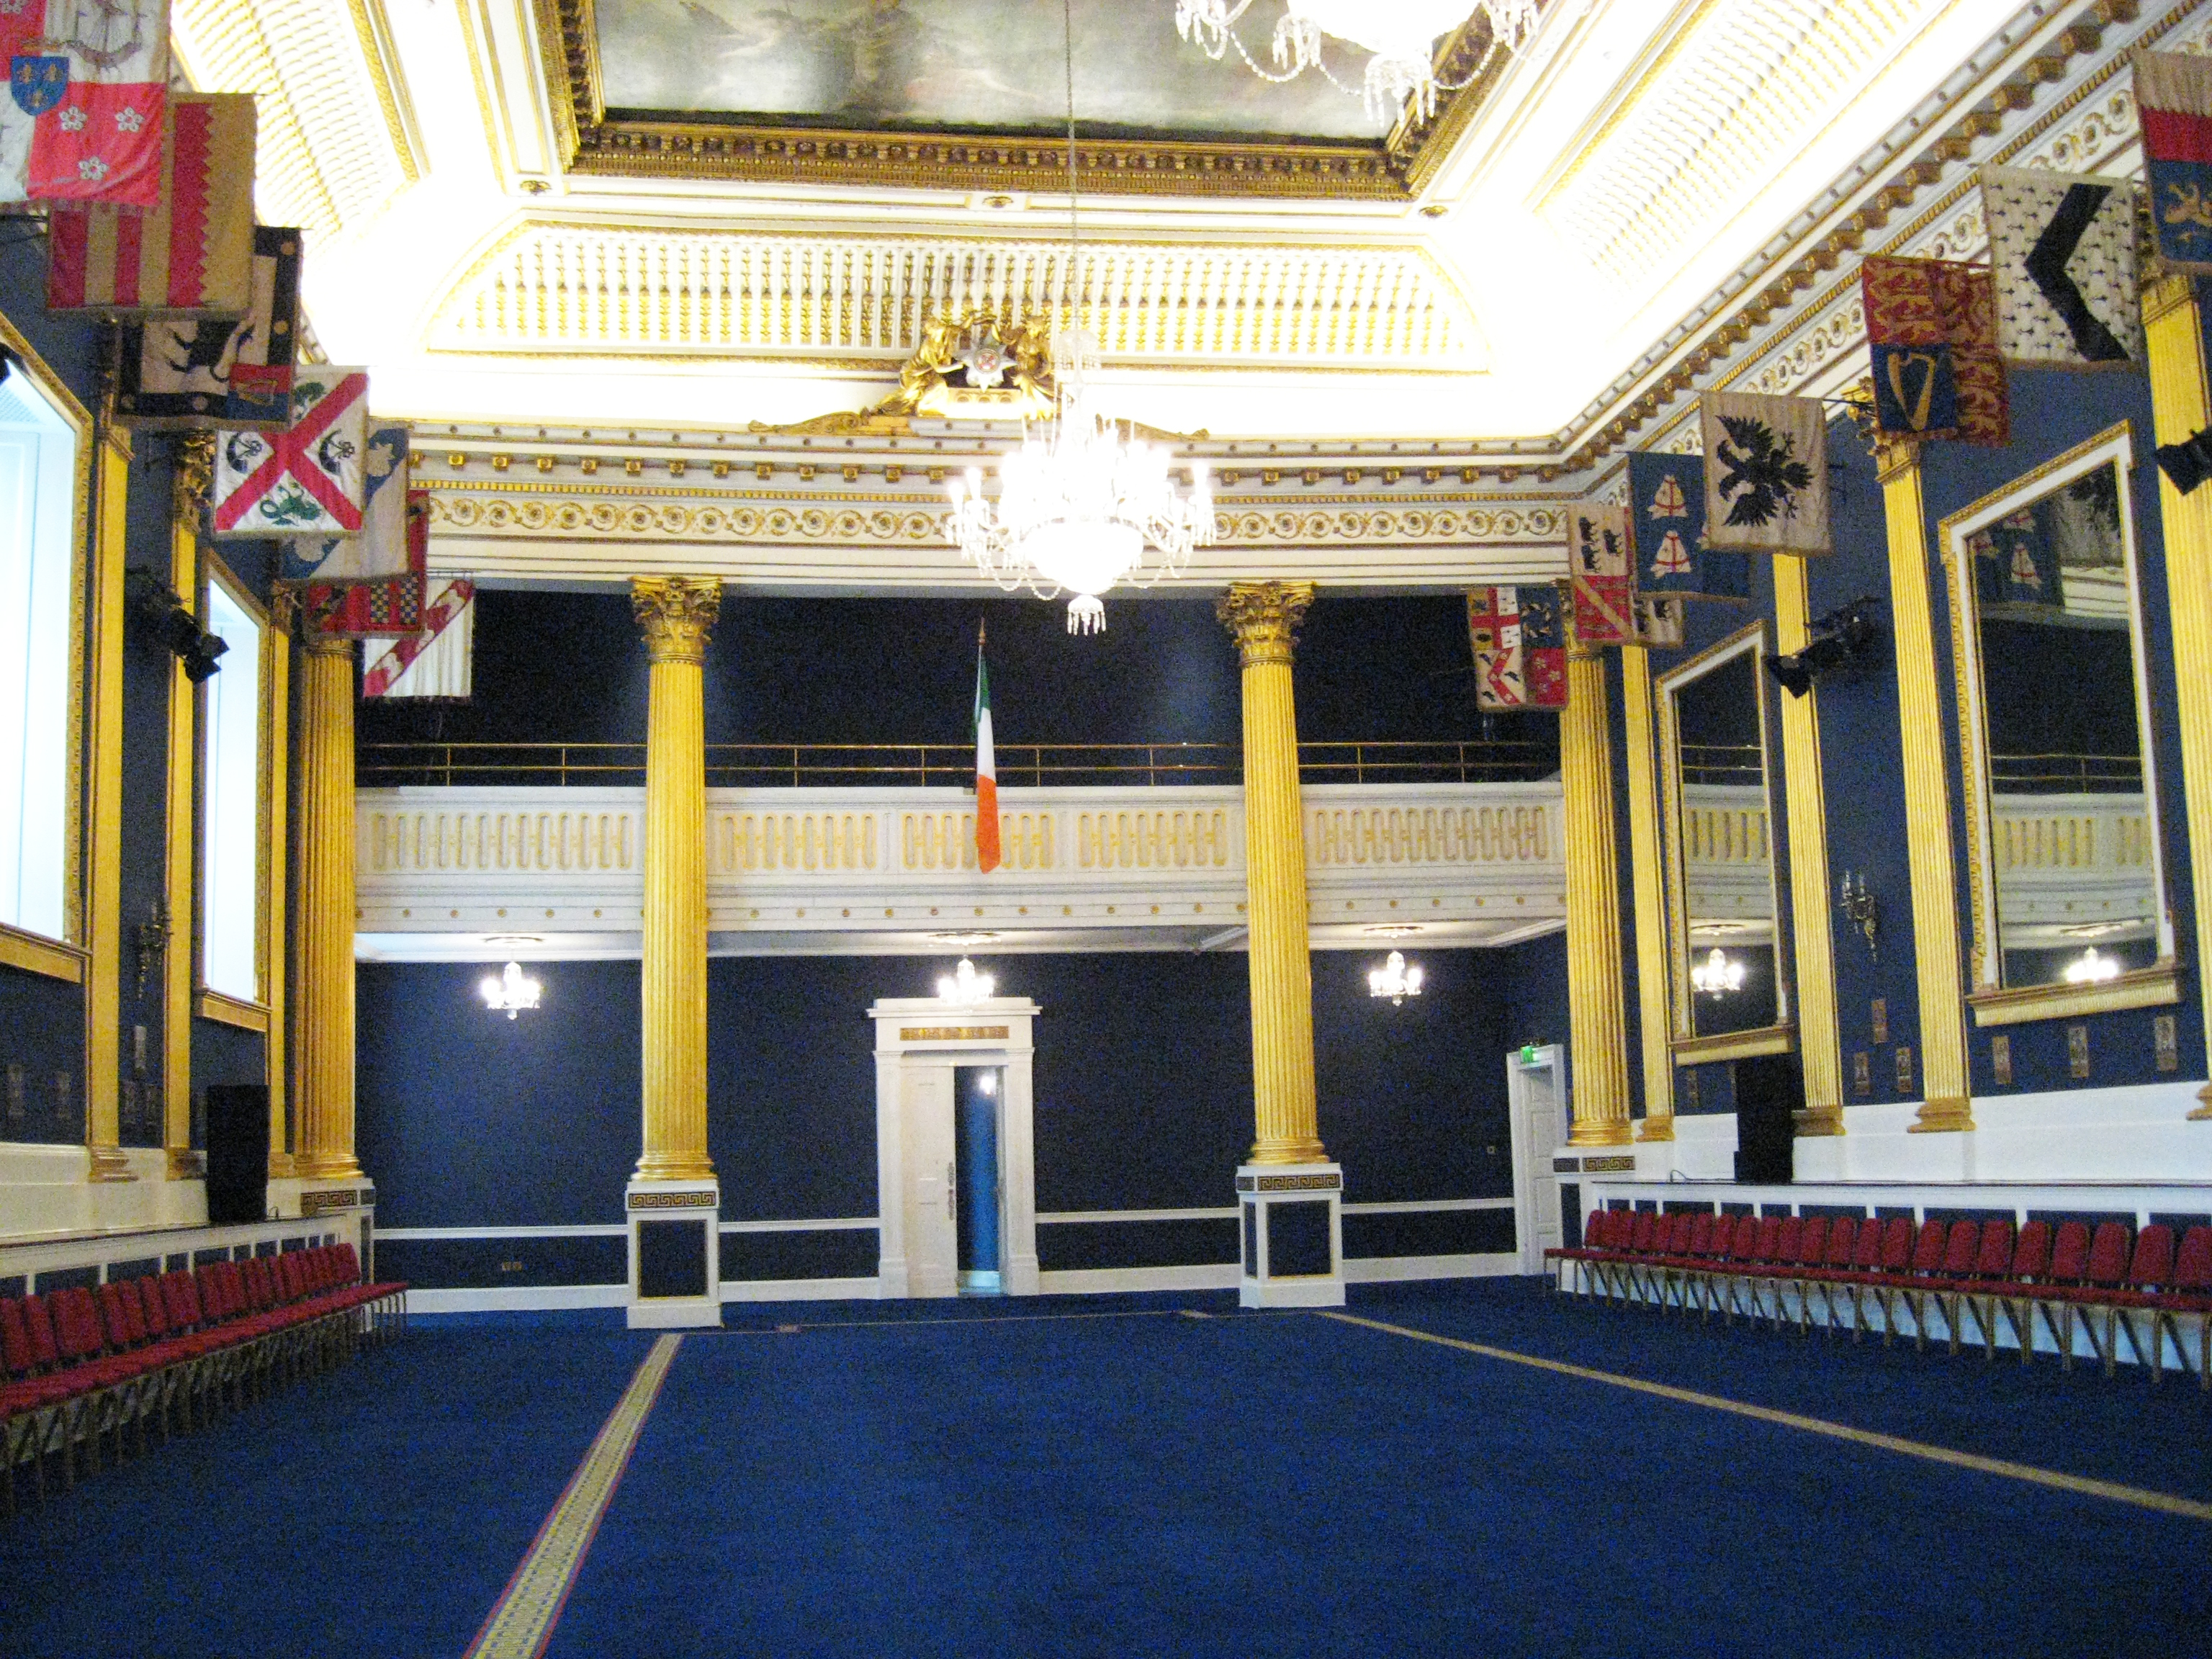
waterfall, structure, road, ring, palace, castle, ancient, trip, place of worship, creativecommons, temple, ruins, shrine, ireland, dublin, kerry, killkenny, killarney, guiness, jameson, sport venue